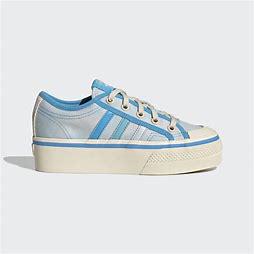
Brand: Adidas
Model: Nizza Platform